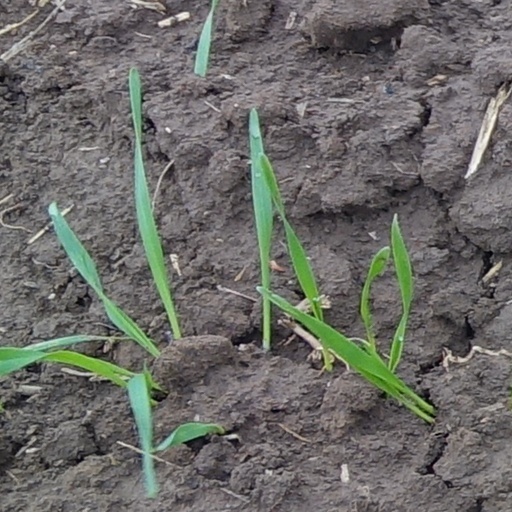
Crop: wheat